Google Street View in North America

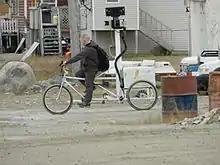
Google Trike in Cambridge Bay, Nunavut, August 23, 2012

On March 19, 2013, the Nunavut city of Iqaluit was imaged. Rather than shipping a car or using a trike the city will be imaged using backpack mounted cameras over a period of three days. One of the people involved, Chris Kalluk, was responsible for Google mapping Cambridge Bay, his home town. Iqaluit officially appeared on Street View on July 9, 2013, coinciding with Nunavut Day. With the inclusion of Iqaluit all provincial/territorial capitals have been imaged and are available on Street View.